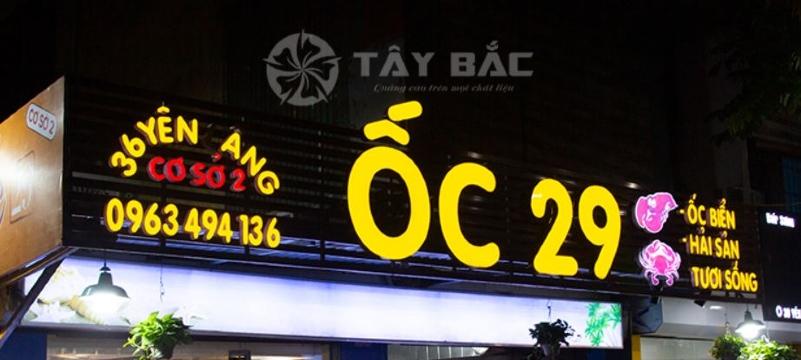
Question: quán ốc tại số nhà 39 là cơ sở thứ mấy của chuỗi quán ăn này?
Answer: cơ sở 2